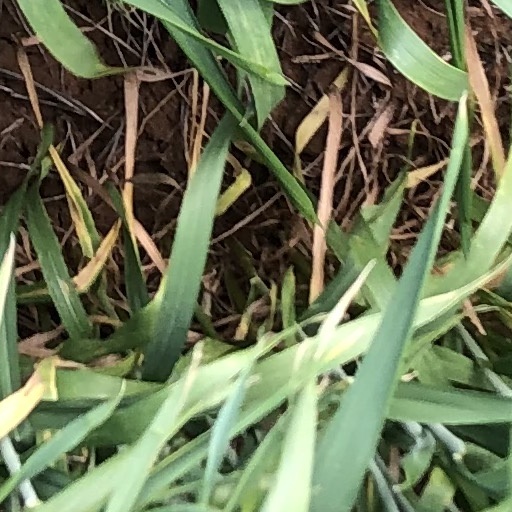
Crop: wheat